List of GameCube games

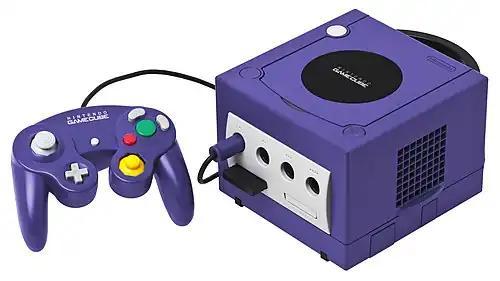
The GameCube and controller (Indigo color)

The GameCube is Nintendo's fourth home video game console, released during the sixth generation of video games. It is the successor to the Nintendo 64, and was first launched in Japan on September 14, 2001, followed by a launch in North America on November 18, 2001, and a launch in the PAL regions in May 2002. The successor to the GameCube is the Wii, which was first released in North America on November 19, 2006, and is backward compatible with GameCube games, memory cards, and controllers. Although later models would remove the controller ports and memory card slots required for backwards compatibility, they can be hardware modded back in. The last game officially released in PAL regions was "Ratatouille", released exclusively in France on August 3, 2007 while the last game officially released overall was Madden NFL 08, released exclusively in North America in August 2007. There are games on this list. It is organized alphabetically by the games' localized English titles, or by "rōmaji" transliterations when exclusive to Japan. For a list of games that were announced or in development for the GameCube but never released, see the list of cancelled GameCube games.